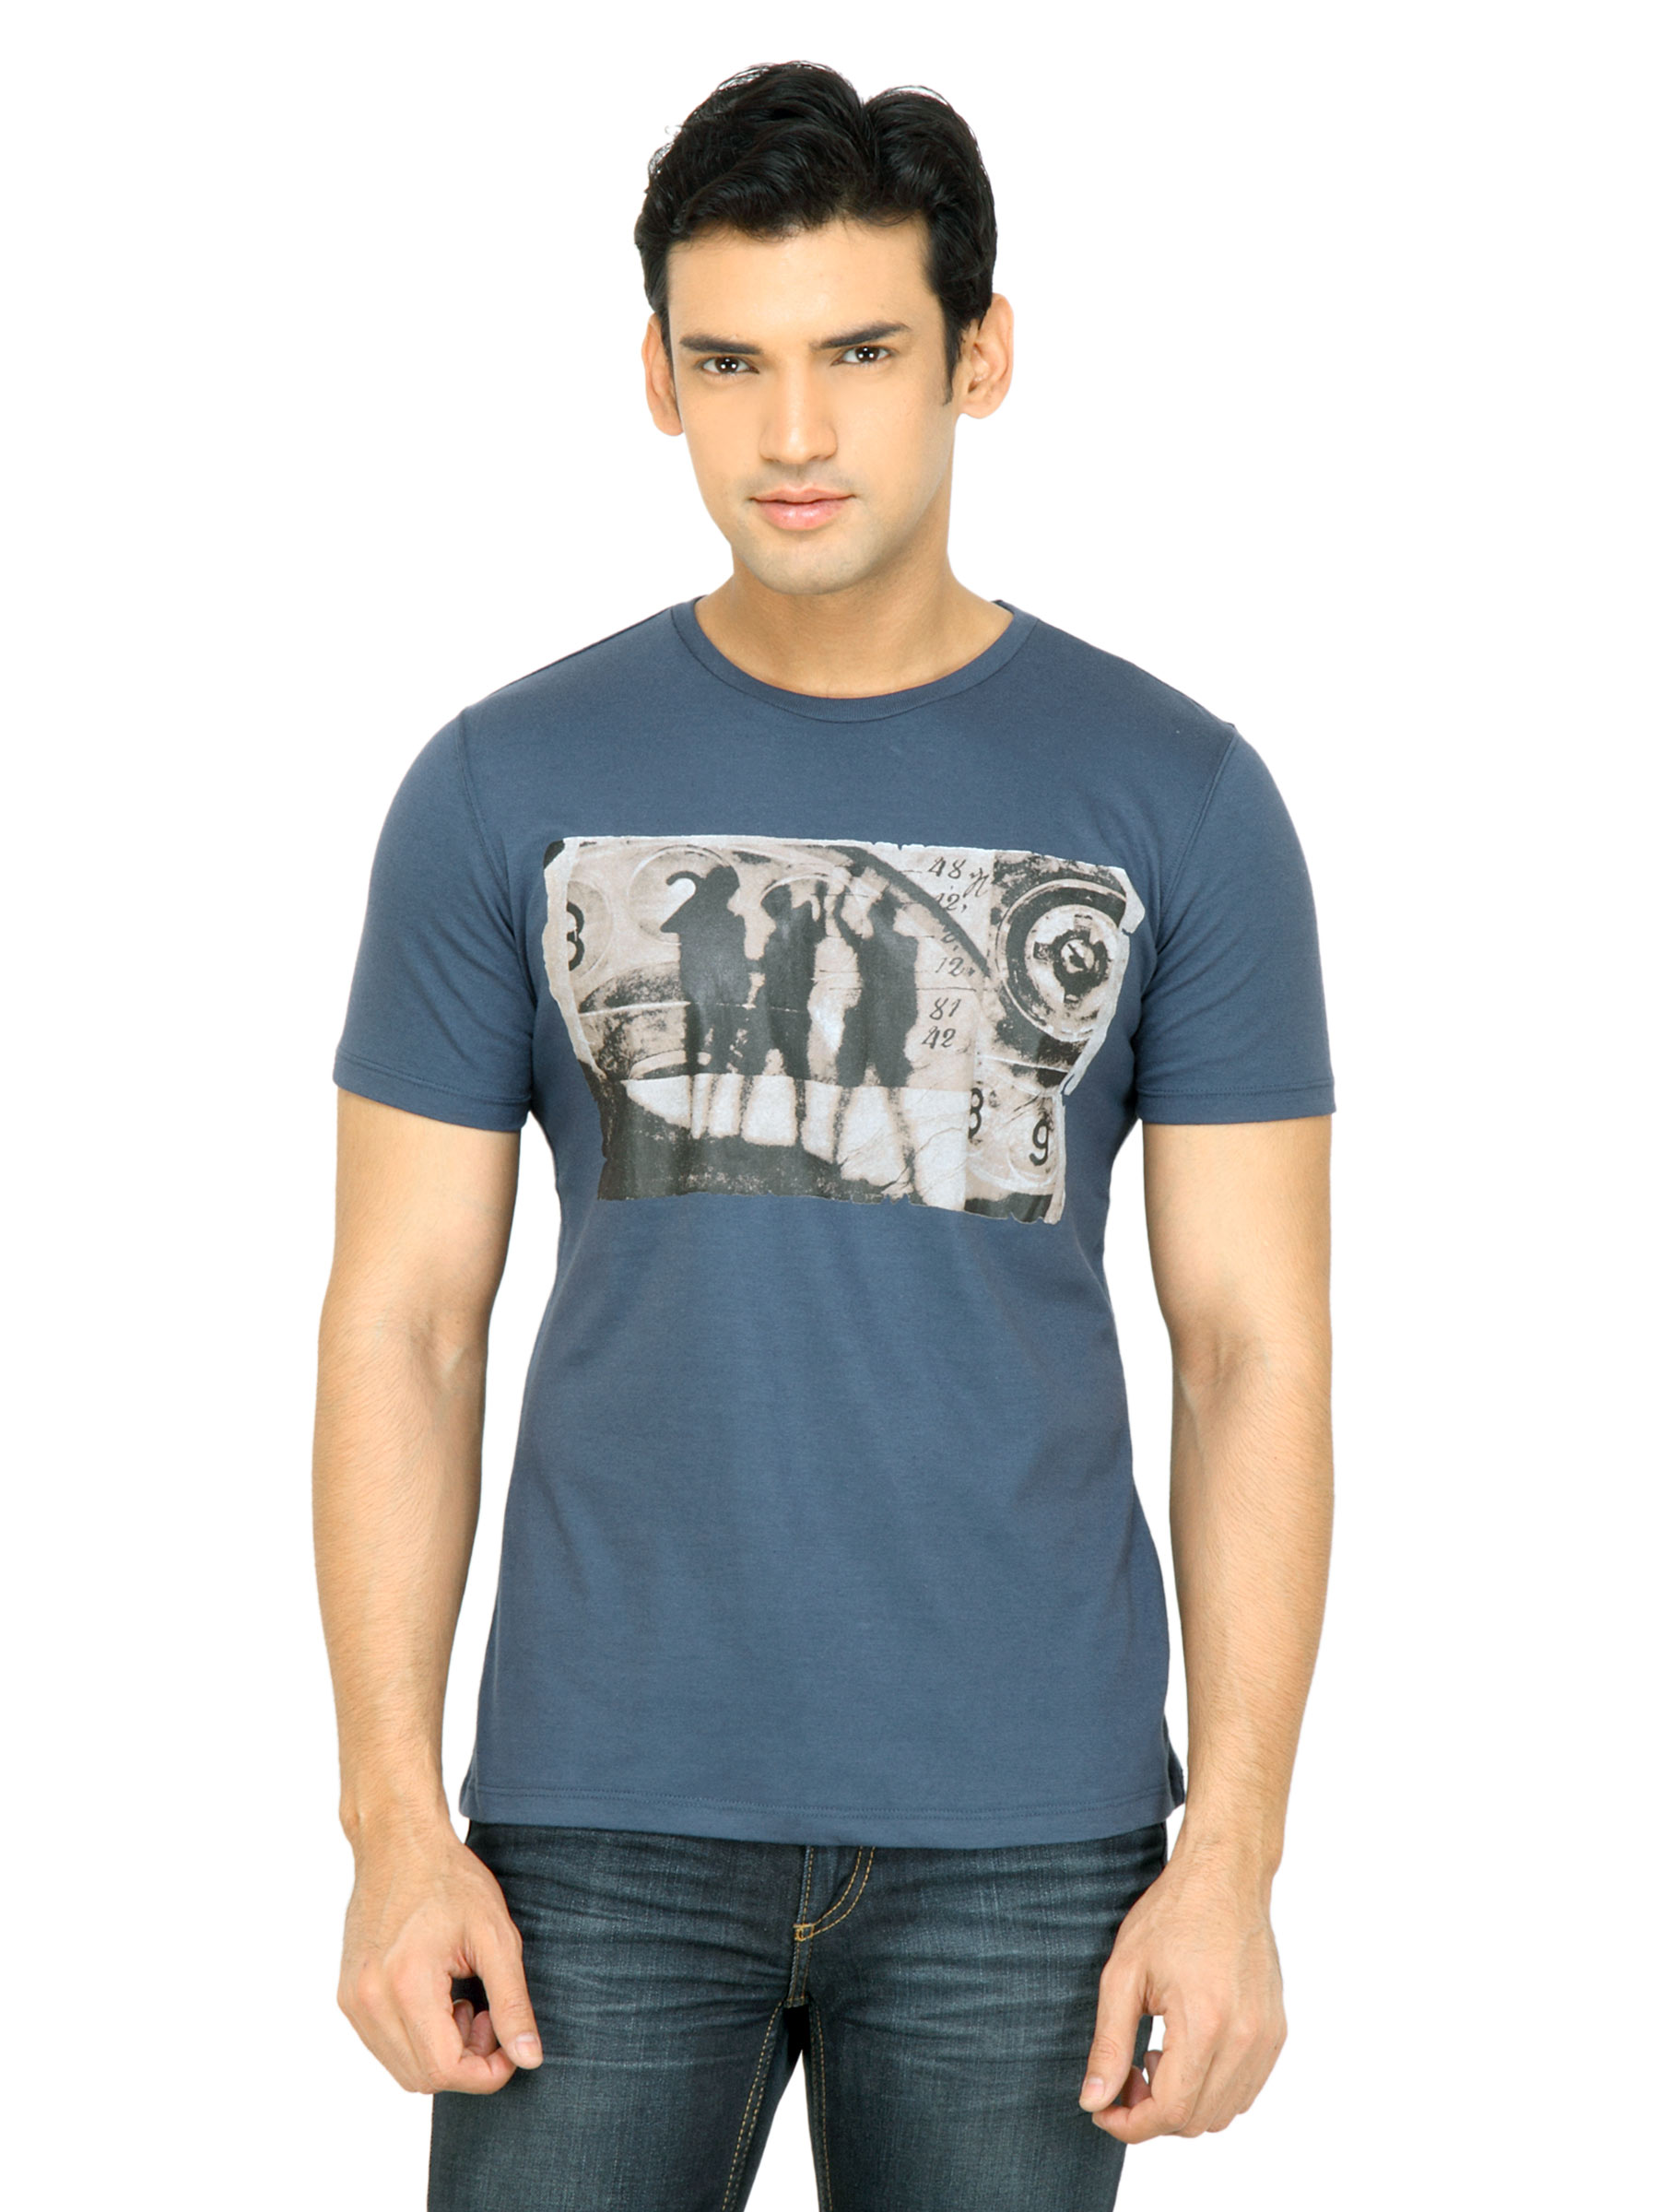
United Colors of Benetton Men Printed Blue T-shirt
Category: Apparel / Topwear / Tshirts
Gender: Men
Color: Blue
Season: Fall 2011
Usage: Casual